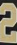
Number: 2